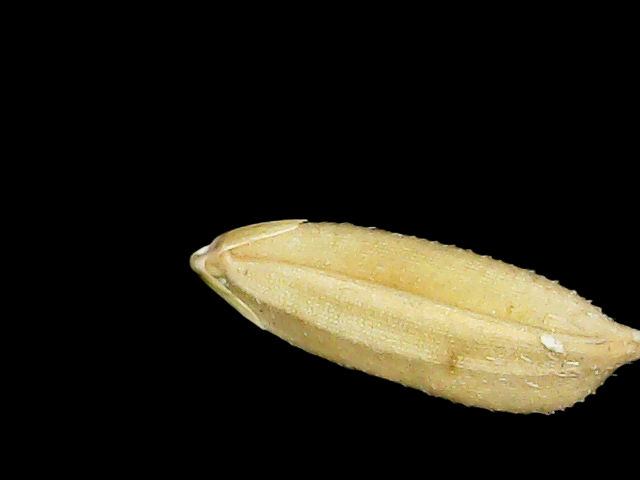
Rice variety: Bd30